His Majesty's Customs (Gibraltar)

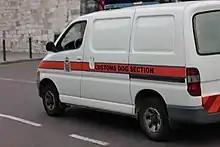
Gibraltar Customs dog van in the former livery

The Customs of Gibraltar operate a "Marine Unit", which operates two-high speed RIBs. The "Maritime Journal reported" that "Performance patrol boat specialist FB Design has recently delivered two high speed RIBs to HM Customs in Gibraltar.